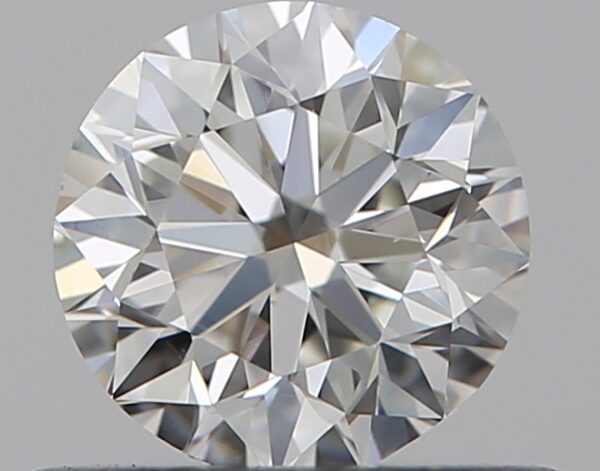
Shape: round
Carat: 0.5
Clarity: VS2
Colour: H
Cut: VG
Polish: EX
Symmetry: VG
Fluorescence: N
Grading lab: GIA
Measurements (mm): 4.93 x 4.97 x 3.2